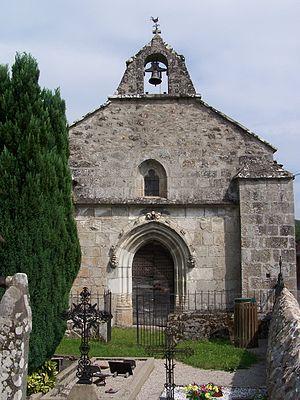
La chapelle Saint-Ferréol et Notre-Dame du Bon-secours à Salsignac (commune d'Antignac, Cantal)
L'église Saint-Ferréol est une église française de style roman auvergnat située à Salsignac, village de la commune d'Antignac, dans le département français du Cantal et la région Auvergne-Rhône-Alpes.
Antignac est une commune française située dans le département du Cantal, en région Auvergne-Rhône-Alpes.